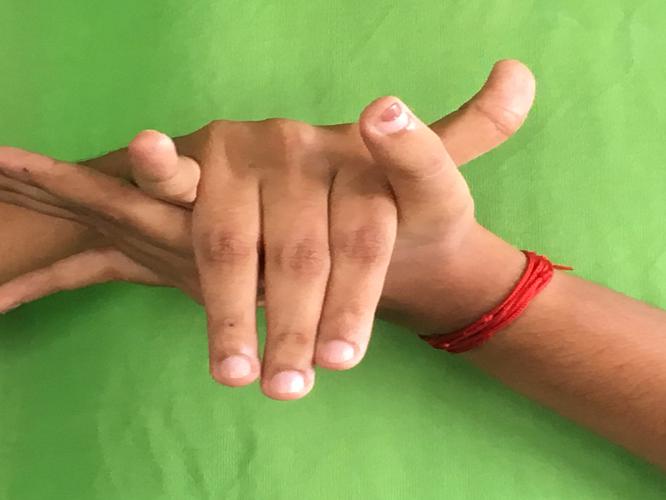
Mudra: Kurma
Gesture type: double_hand